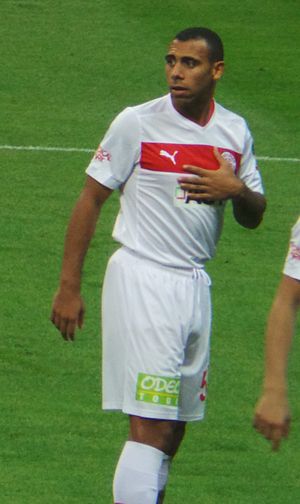
Anton Ferdinand
Anton Julian Ferdinand er en engelsk Fodboldspiller, der spiller for Southend United. Tidligere har han optrådt for West Ham United i London, Sunderland, Queens Park Rangers og Bursaspor på et lejebasis. Han er bror til tidligere Manchester United-spiller Rio Ferdinand.